Royal Cayman Islands Police Service

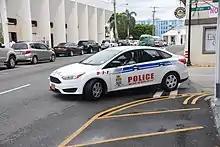
RCIPS Police car

The RCIPS has a number of specialist departments, beyond the CID and the neighbourhood policing teams. Of these, the most visible and sizeable are the following.